Ardabil Bazaar

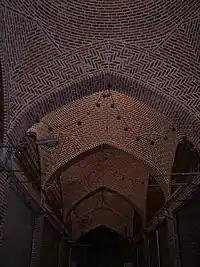
Bazaar of Ardabil

Ardabil Bazaar is a bazaar built during the Safavid era in Ardabil, north-western Iran.